Christian Führer

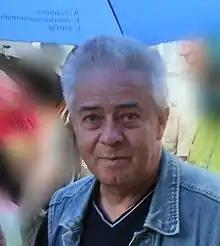
Christian Führer in 2008.

Christian (5 March 1943 – 30 June 2014) was a Protestant pastor and one of the leading figures and organisers of the 1989 Monday demonstrations in East Germany which finally led to German reunification and the end of the GDR in 1990.